Carthaginian coinage

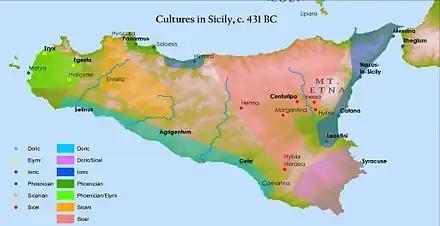
Map of Sicily in the late fifth century BC

The date of the "Series I" silver (c. 410-390 BC) is established by several pieces of evidence. A coin from sub-group B was overstruck by a coin of Agrigentum. Since minting activity ended at Agrigentum in 406 BC, when the Carthaginians destroyed the city, "Series I (B)" must have already begun to circulate before this date. The whole series had come to an end by the early 380s BC, since a selection of all the sub-groups appears in two hoards deposited at that time: Contessa and Vito Superiore ("IGCH" 2119 and 1910). The latter is particularly significant since the most likely occasion for its deposition is the Siege of Rhegium in 387 BC. The patterns of die linkage within the series - with a relatively high ratio of reverse dies to obverse dies and relatively few reverse dies shared by multiple obverse dies - indicate that minting was "intensive though spasmodic." Bringing this numismatic data into connection with the historical situation in these years as known from literary sources (primarily Diodorus Siculus), Kenneth Jenkins argued that the Carthaginians initiated minting in order to pay for their initial expedition to Sicily in 410 BC (or possibly their second intervention in 409 BC, which was on a much larger scale), and continued producing coinage as required by their fluctuating circumstances during the following seventeen years of war, until peace was declared in 393 BC, following the Battle of Chrysas. The reverse legend, "MḤNT", meaning 'encampment' has military overtones which support the idea that this coinage was intended to pay for ongoing military campaigns.